Re'eh

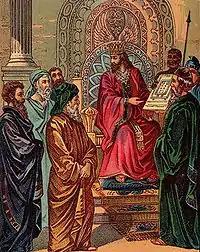
King Solomon and the Plan for the Temple (illustration from a Bible card published 1896 by the Providence Lithograph Company)

The Mishnah recounted the history of decentralized sacrifice. Before the Tabernacle, high places were permitted, and Israelite firstborn performed the sacrifices. After the Israelites set up the Tabernacle, high places were forbidden, and priests performed the services. When the Israelites entered the Promised Land and came to Gilgal, high places were again permitted. When the Israelites came to Shiloh, high places were again forbidden. The Tabernacle there had no roof, but consisted of a stone structure covered with cloth. The Mishnah interpreted the Tabernacle at Shiloh to be the "rest" to which Moses referred in Deuteronomy 12:9. When the Israelites came to Nob and Gibeon, high places were again permitted. And when the Israelites came to Jerusalem, high places were forbidden and never again permitted. The Mishnah interpreted the sanctuary in Jerusalem to be "the inheritance" to which Moses referred in Deuteronomy 12:9. The Mishnah explained the different practices at the various high places when high places were permitted. The Mishnah taught that there was no difference between a Great Altar (at the Tabernacle or the Temple) and a small altar (a local high place), except that the Israelites had to bring obligatory sacrifices that had a fixed time, like the Passover sacrifice, to the Great Altar. Further, the Mishnah explained that there was no difference between Shiloh and Jerusalem except that in Shiloh they ate minor sacrifices and second tithes ("ma'aser sheni") anywhere within sight of Shiloh, whereas at Jerusalem they were eaten within the wall. And the sanctity of Shiloh was followed by a period when high places were permitted, while after the sanctity of Jerusalem high places were no longer permitted.